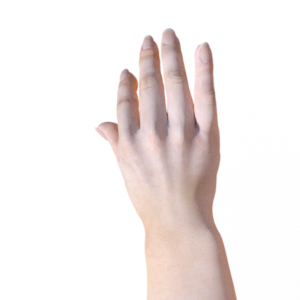
Label: paper